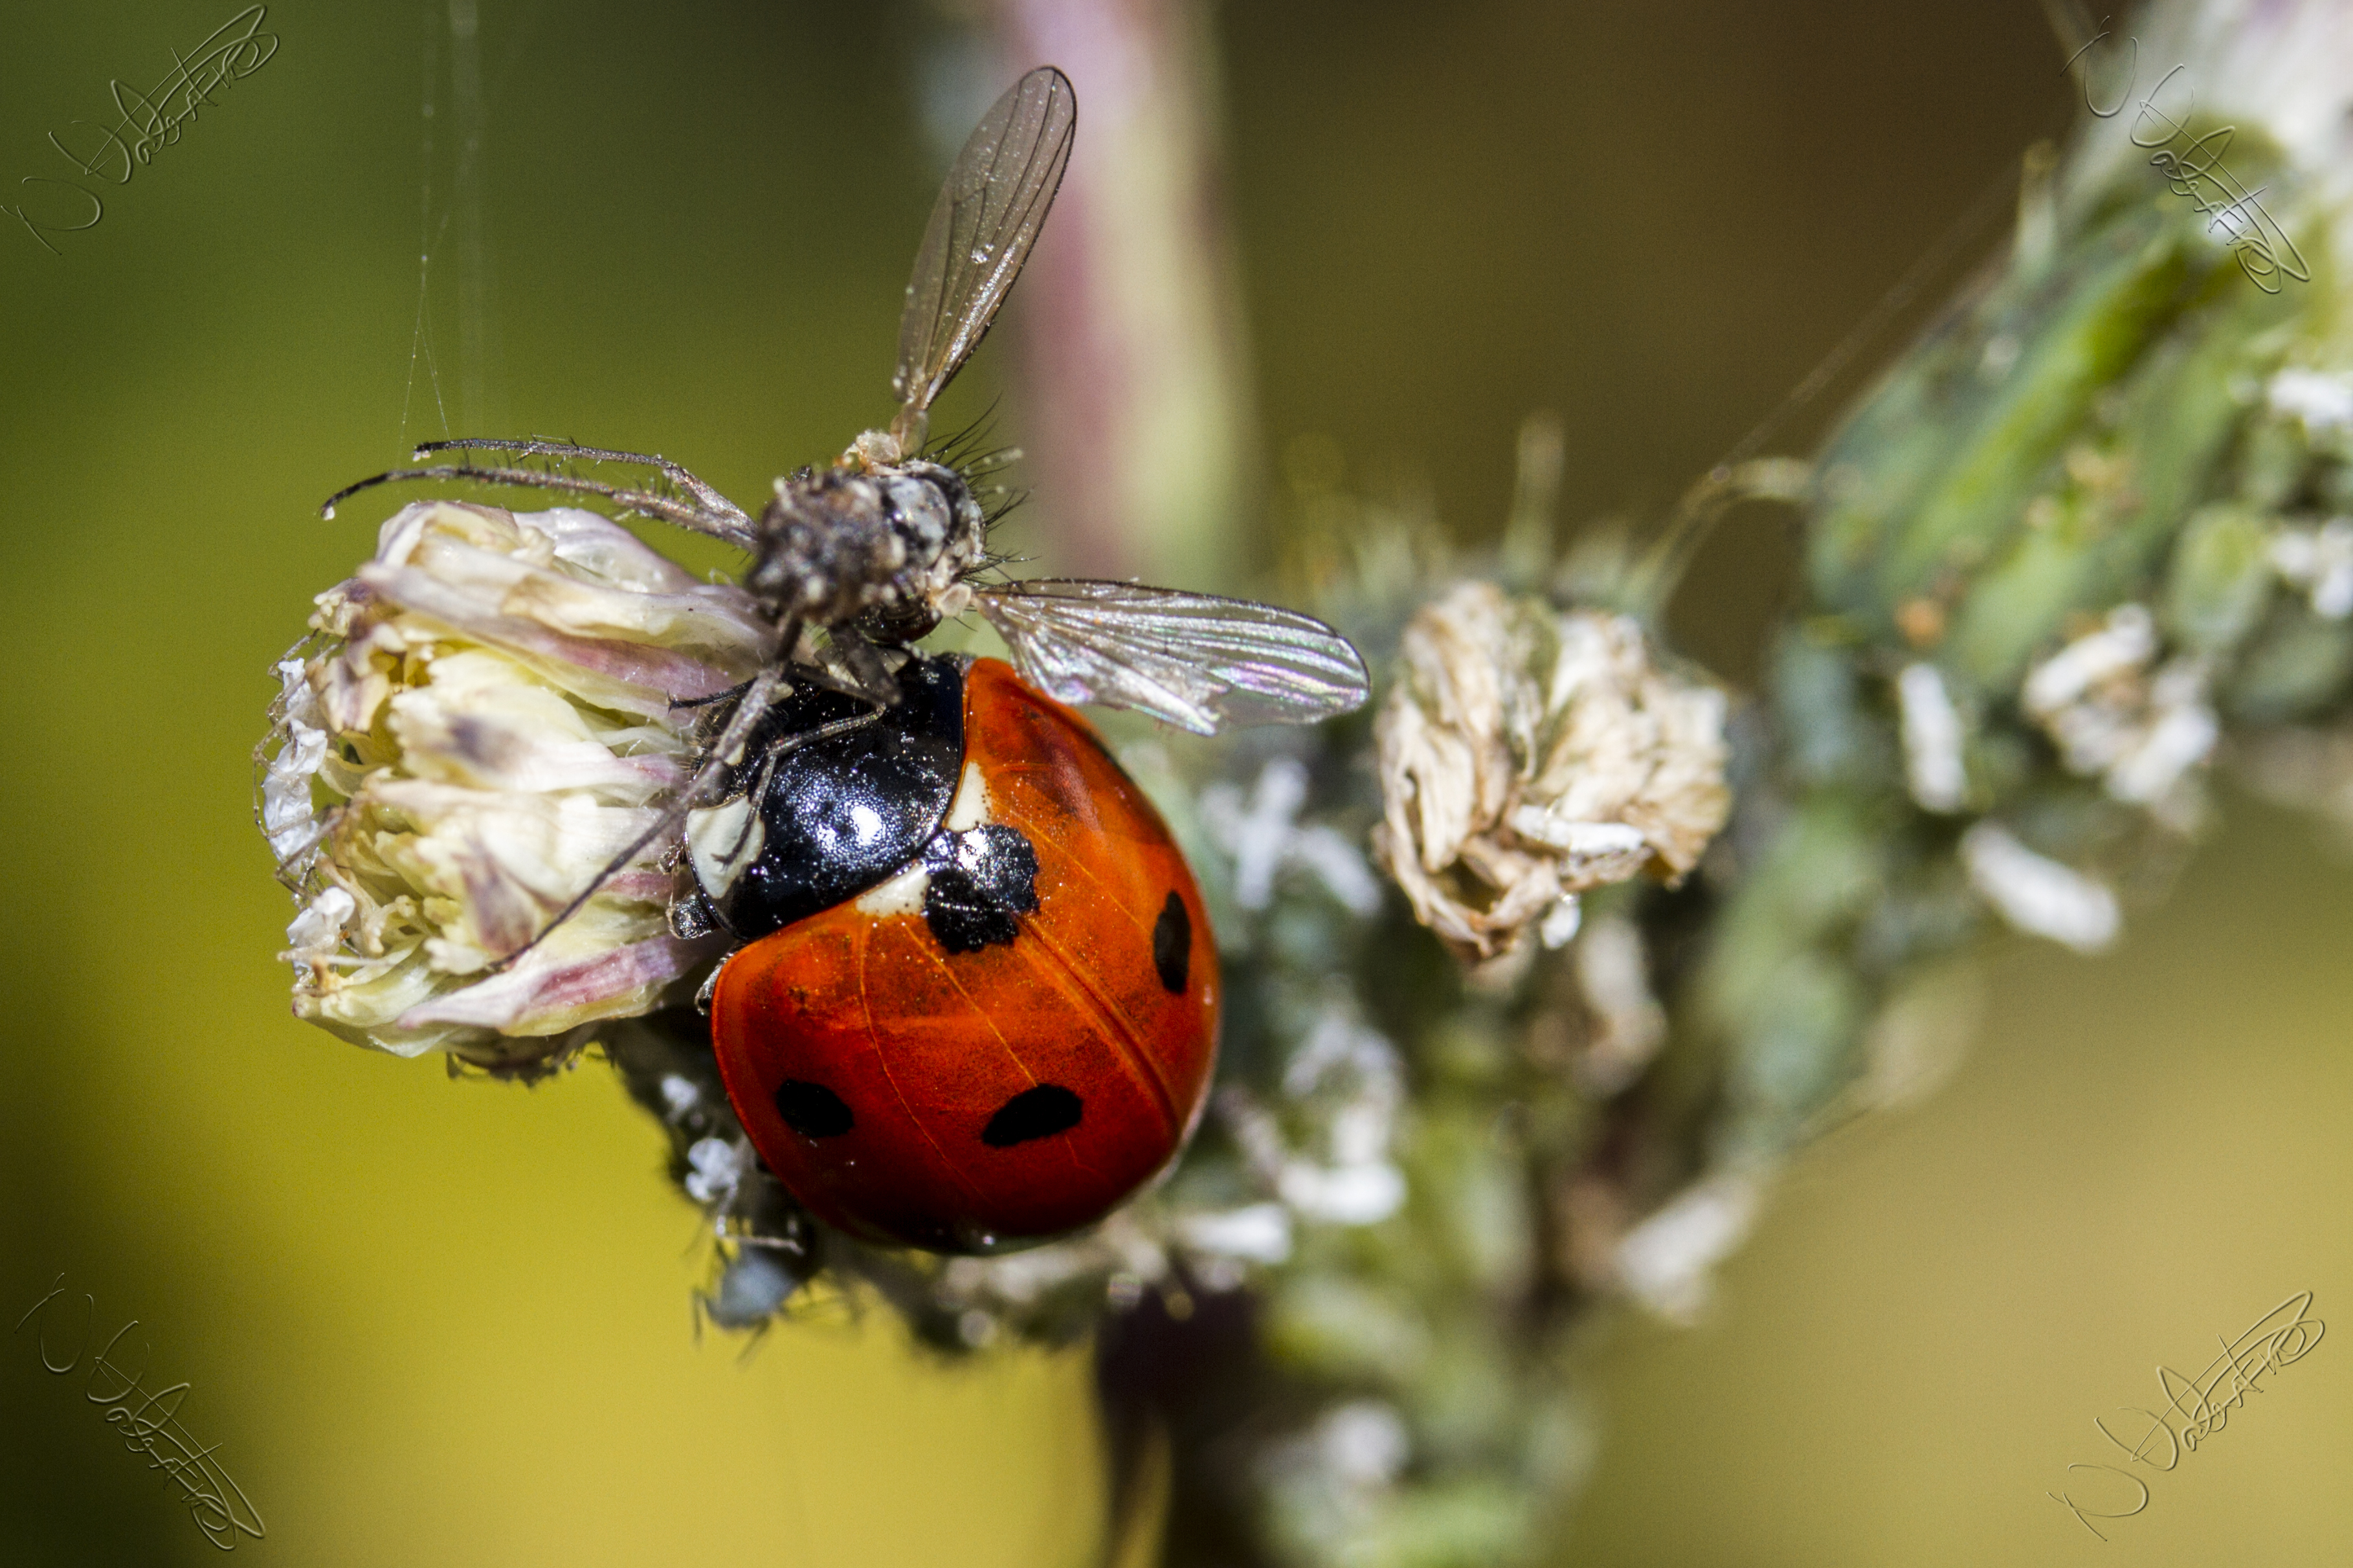
nature, bokeh, photography, flower, fly, insect, macro, canon, garden, flora, fauna, ladybird, invertebrate, close up, outdoors, uk, 7d, dof, nectar, nikkvalentine, peterborough, macro photography, arthropod